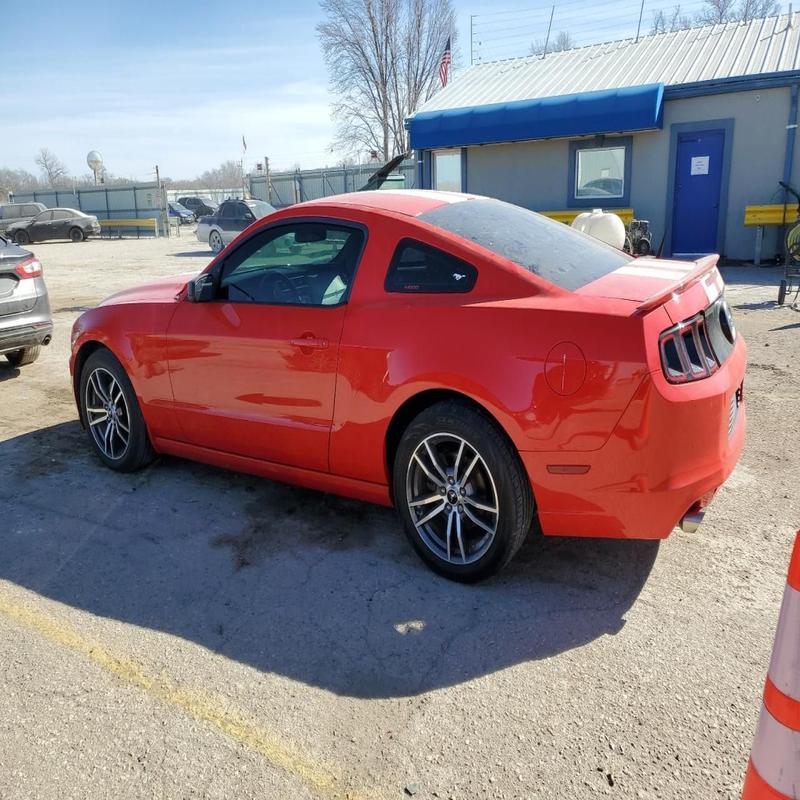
Aucun dommage détecté.
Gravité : aucun